U.F.O. (2012 film)

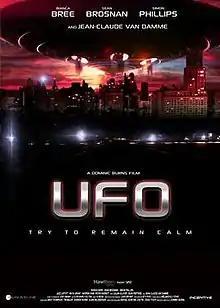
Original theatrical release poster

U.F.O. (re-titled Alien Uprising in 2013) is a 2012 British science fiction film about an alien invasion, written and directed by independent British filmmaker Dominic Burns. It stars Bianca Bree, Sean Brosnan and Simon Phillips. "U.F.O." was filmed in Crabtree Close, Allestree, Derby.